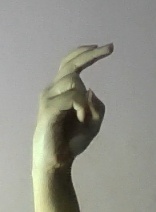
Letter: zay